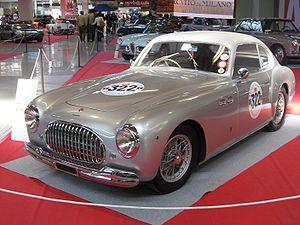
La Cisitalia 202 est une voiture italienne de 1947. C'est la première voiture au monde à être exposée depuis sa création au Museum of Modern Art de New York.
Ponton désigne un type de carrosserie automobile. Son sens premier désigne un élément de l'automobile intégrant tout à la fois l’aile et le garde-boue. Ponton dans son sens européen, également adopté par les Britanniques, désigne un modèle de voiture dont les portières se fondent non seulement dans les ailes avant mais aussi aux ailes arrière.
L'histoire de l'automobile rend compte de la naissance et de l'évolution de l'automobile, invention technologique majeure qui a considérablement modifié les sociétés de nombreux pays au cours du XXᵉ siècle. Elle prend naissance au XIXᵉ siècle durant la Révolution industrielle, lorsque la technique fait la part belle à la machine à vapeur comme source d'énergie, pour ensuite s'orienter massivement vers le pétrole et le moteur à explosion, avec comme concurrent longtemps délaissé le moteur électrique.
Cisitalia acronyme de Compagnia Industriale Sportiva Italia, était un constructeur automobile italien créé par Piero Dusio et Piero Taruffi à Turin en 1944.